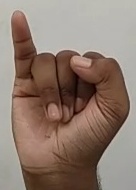
ASL sign: I